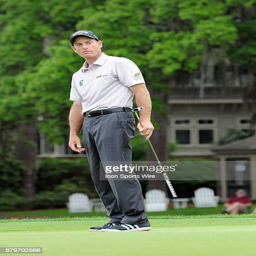
golfer during the final round